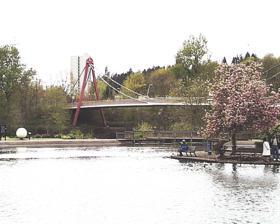
Building: Peter DeFazio Bridge
Country: United States of America
Year built: 2000
Bridge in Eugene, Oregon, U.S. Peter DeFazio Bridge Coordinates 44°03′25″N 123°05′01″W / 44.05691°N 123.08352°W / 44.05691; -123.08352 Carries Ruth Bascom Bicycle Path Crosses Willamette River Locale Eugene, Oregon Owner City of Eugene Characteristics Total length 590 ft. No. of spans 1 History Designer Jiri Strasky, OBEC Consulting Engineers Engineering design by OBEC Consulting Engineers Constructed by Mowat Construction Construction end 2000 Construction cost $2.8 million Location The Peter DeFazio Bridge is a bicycle and pedestrian bridge located in Eugene, Oregon , that crosses the Willamette River . The bridge was completed in 2000 and cost $2.8 million. See also List of crossings of the Willamette River References